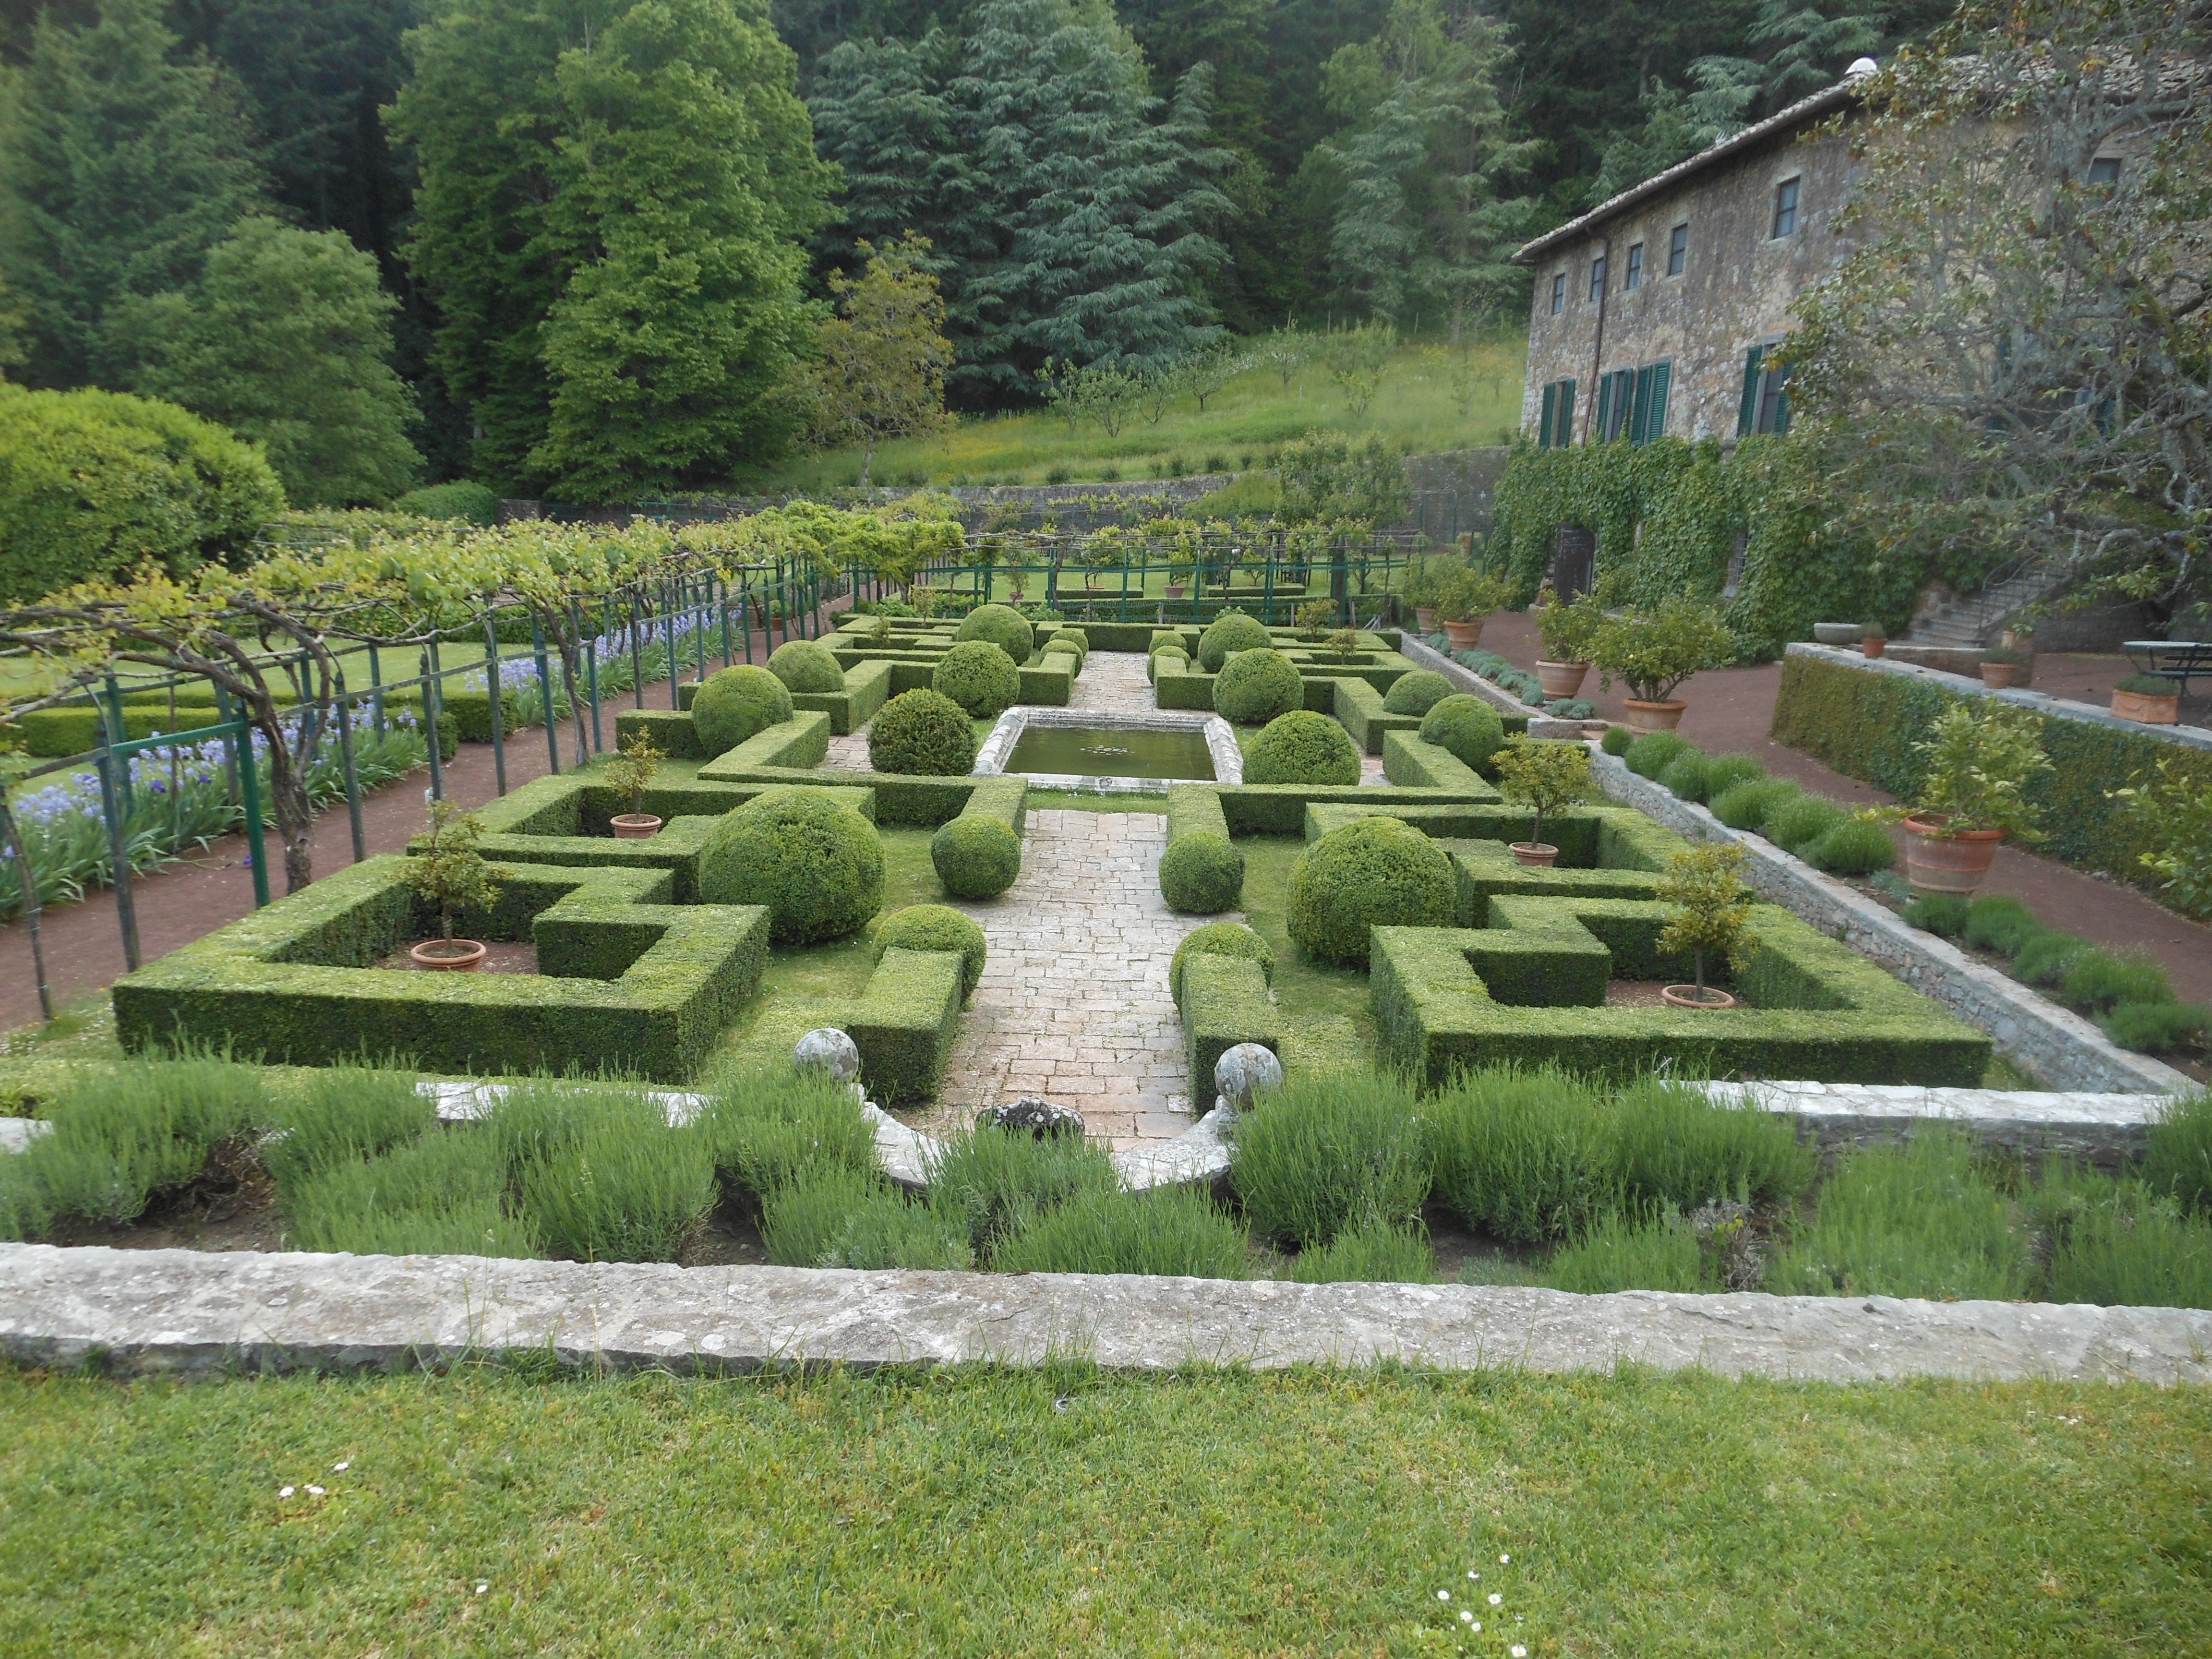
lawn, italy, botany, garden, shrub, gardens, botanical garden, estate, siena, landscape architect, badia coltibuono